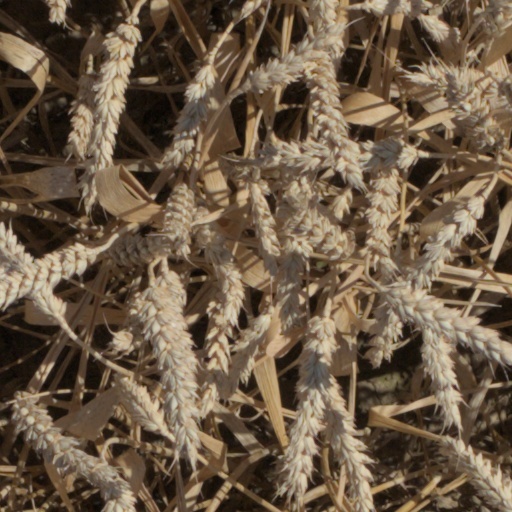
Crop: wheat